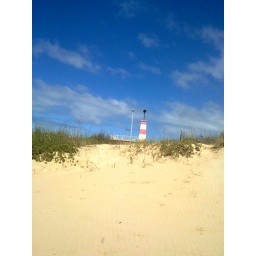
lighthouse at my favorite beach in Port Elizabeth...spent a lot of my time in PE roaming that beach by my lonesome...